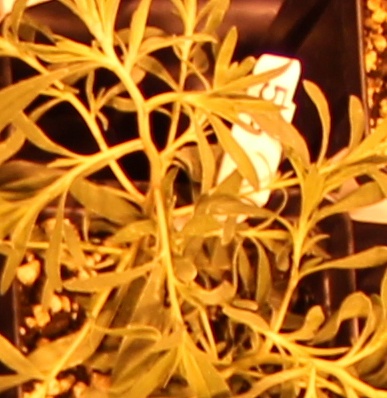
Label: Kochia